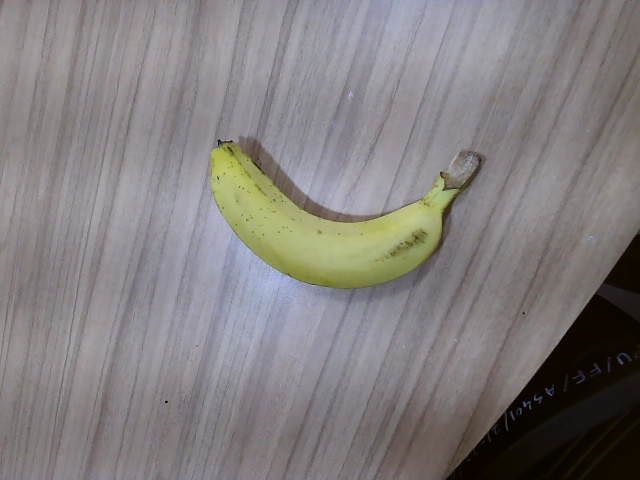
Label: Ripe_Banana